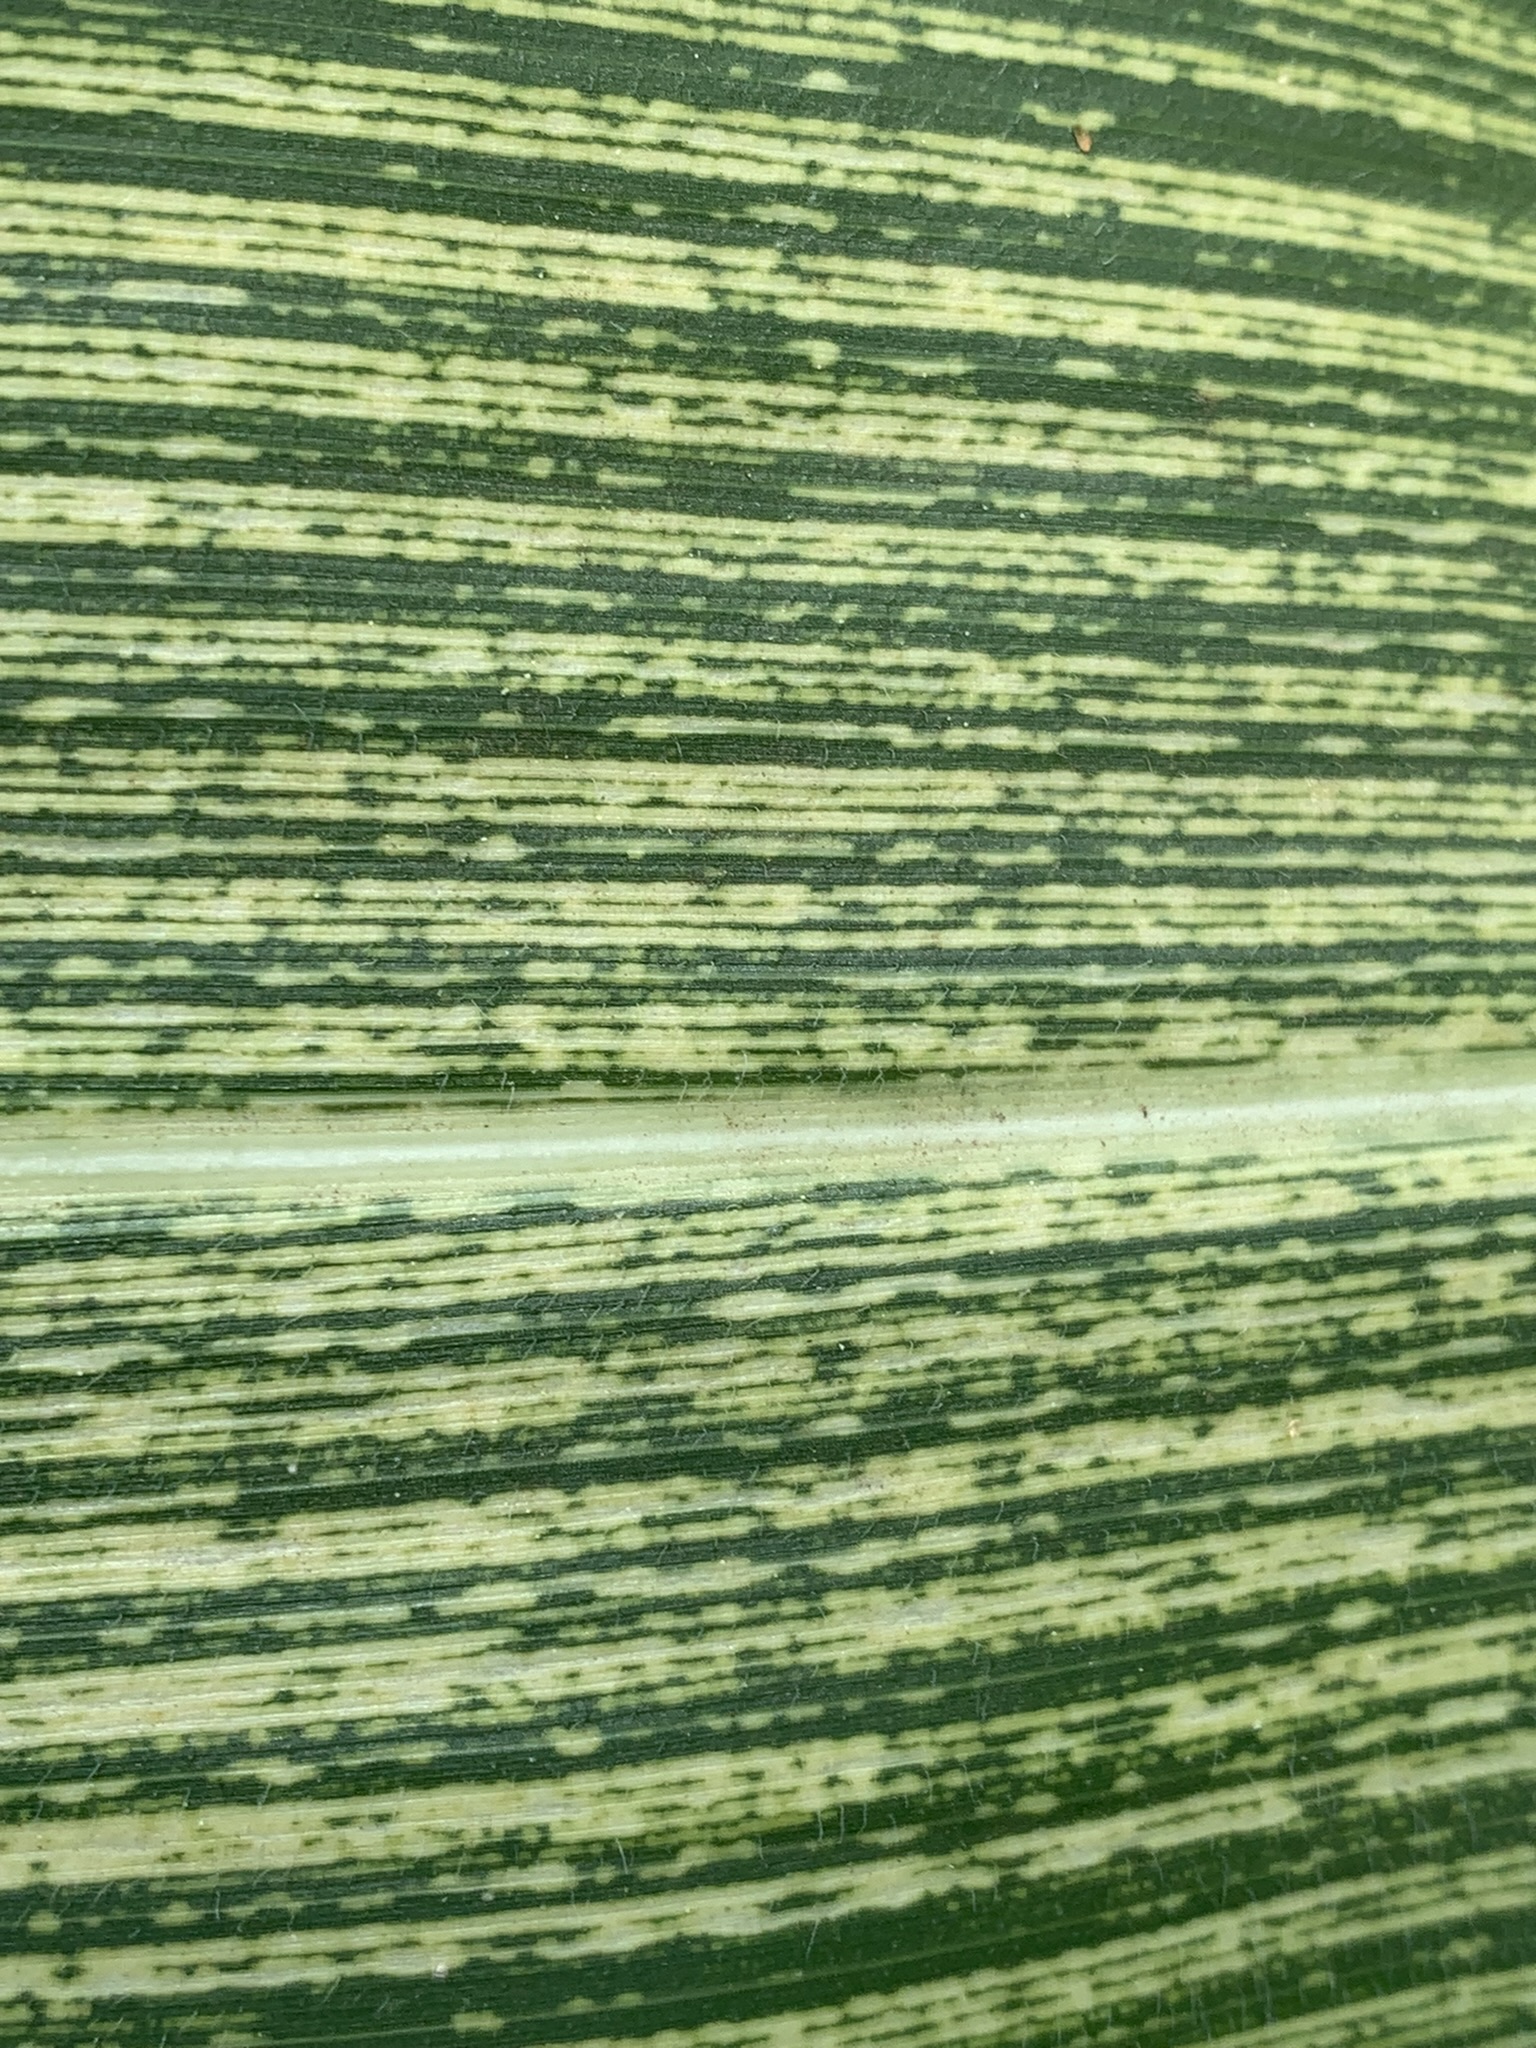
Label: MSV